Qeydar

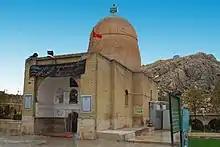
The mausoleum that is said to be the burial place of Qedar

The Mausoleum of the Prophet Qeydar is located in the city and is believed to entomb the remains of the city's namesake.